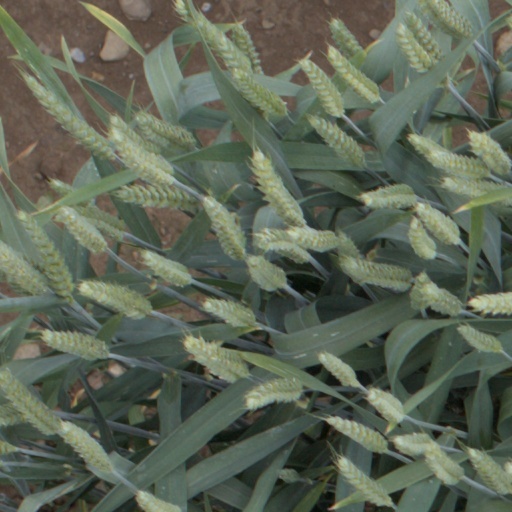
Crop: wheat